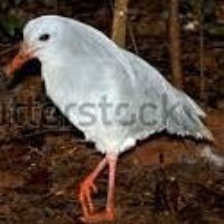
Species: KAGU
Scientific name: RHYNOCHETOS JUBATUS